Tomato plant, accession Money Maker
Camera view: vertical (180 deg); turntable rotation: 150 degrees
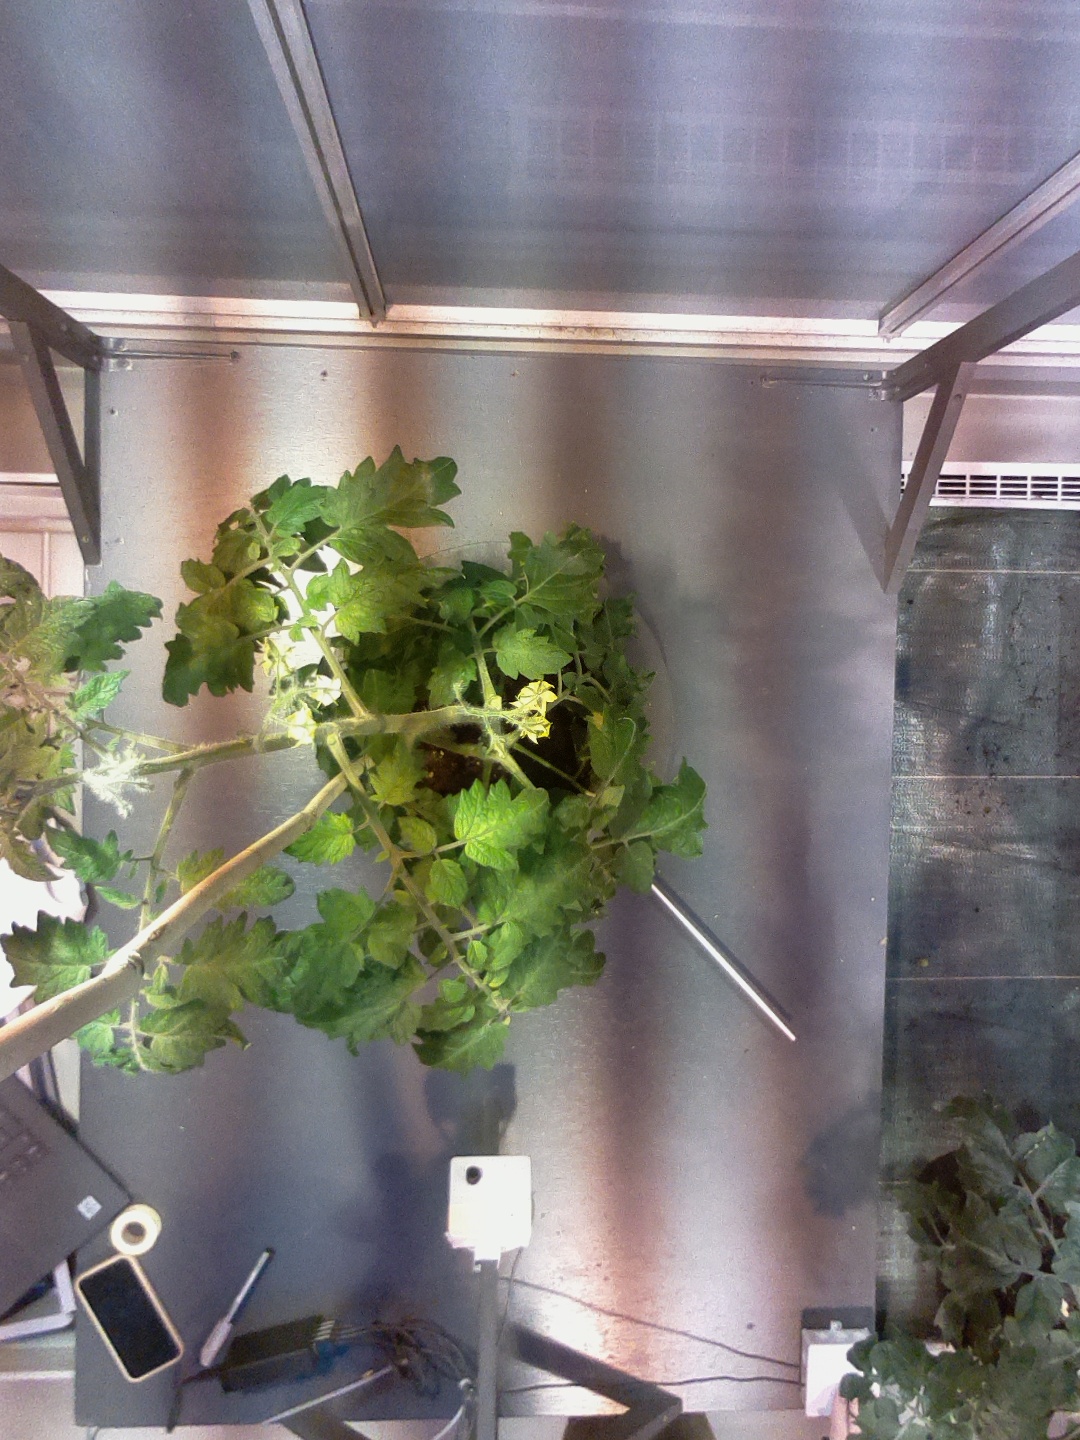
BBCH growth stage 64: 40%-50% of flowers open